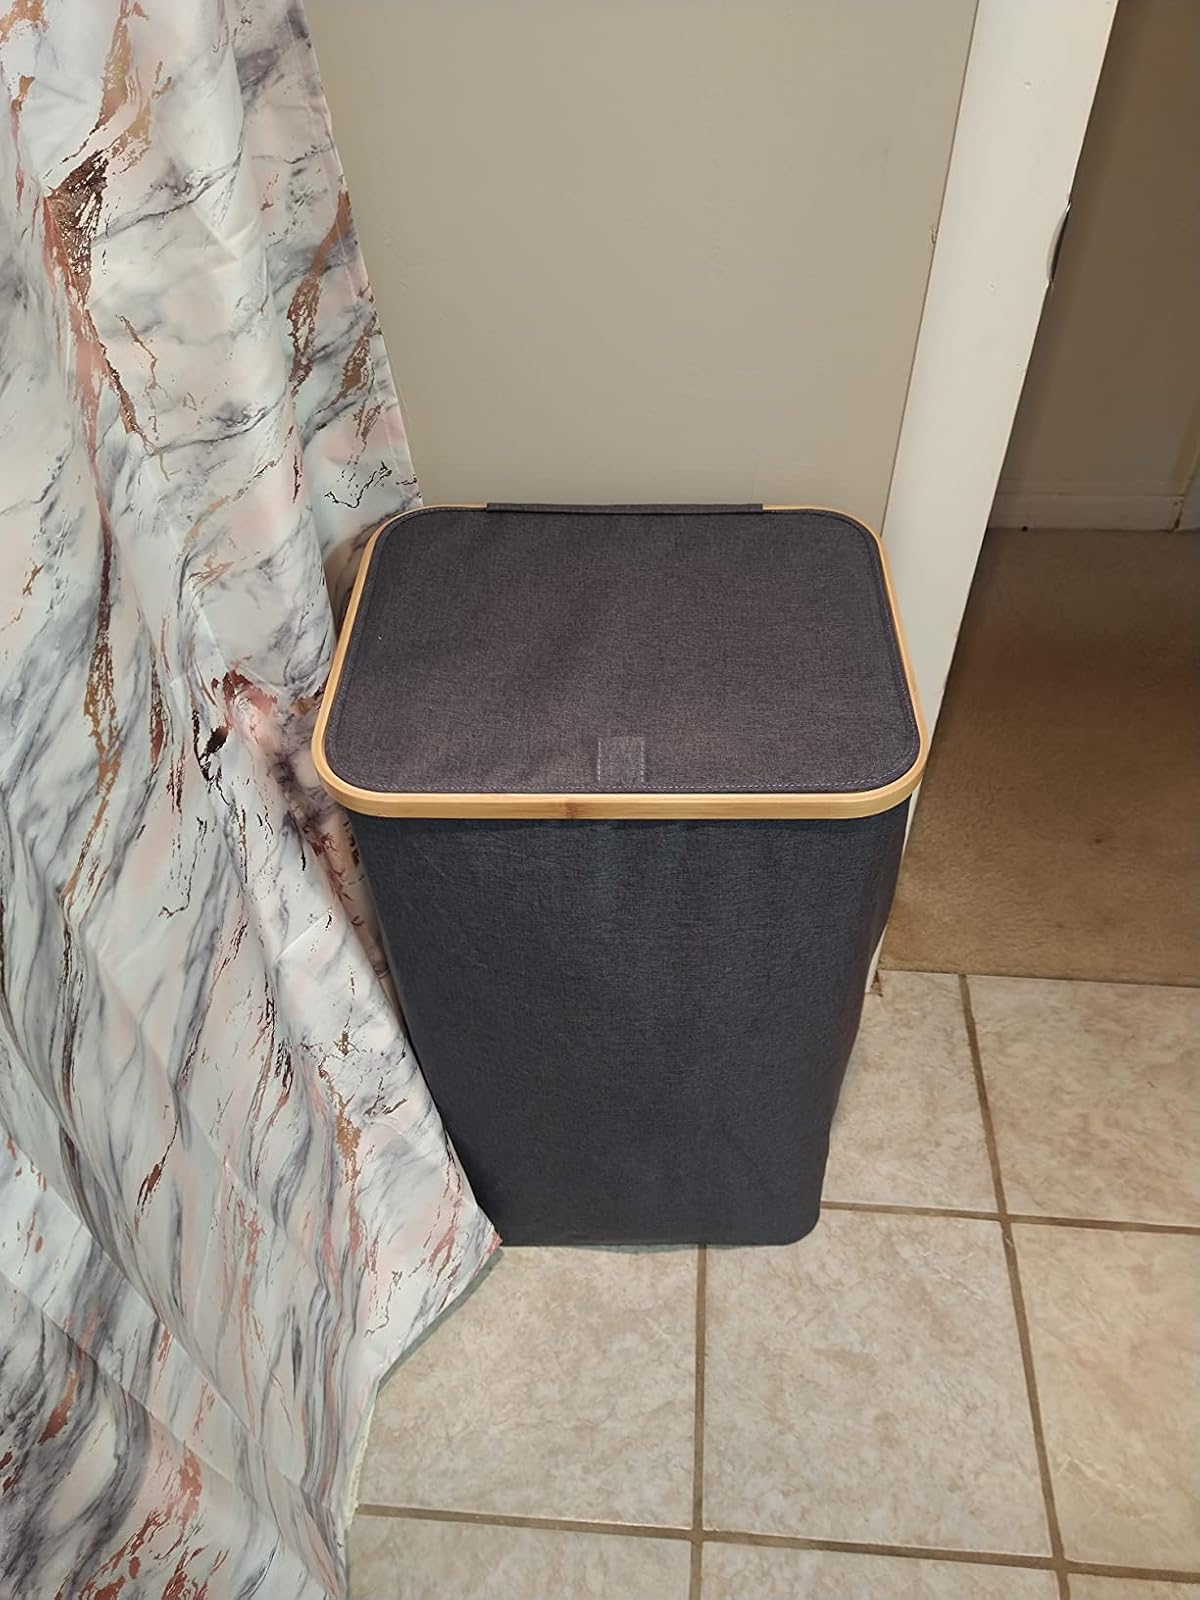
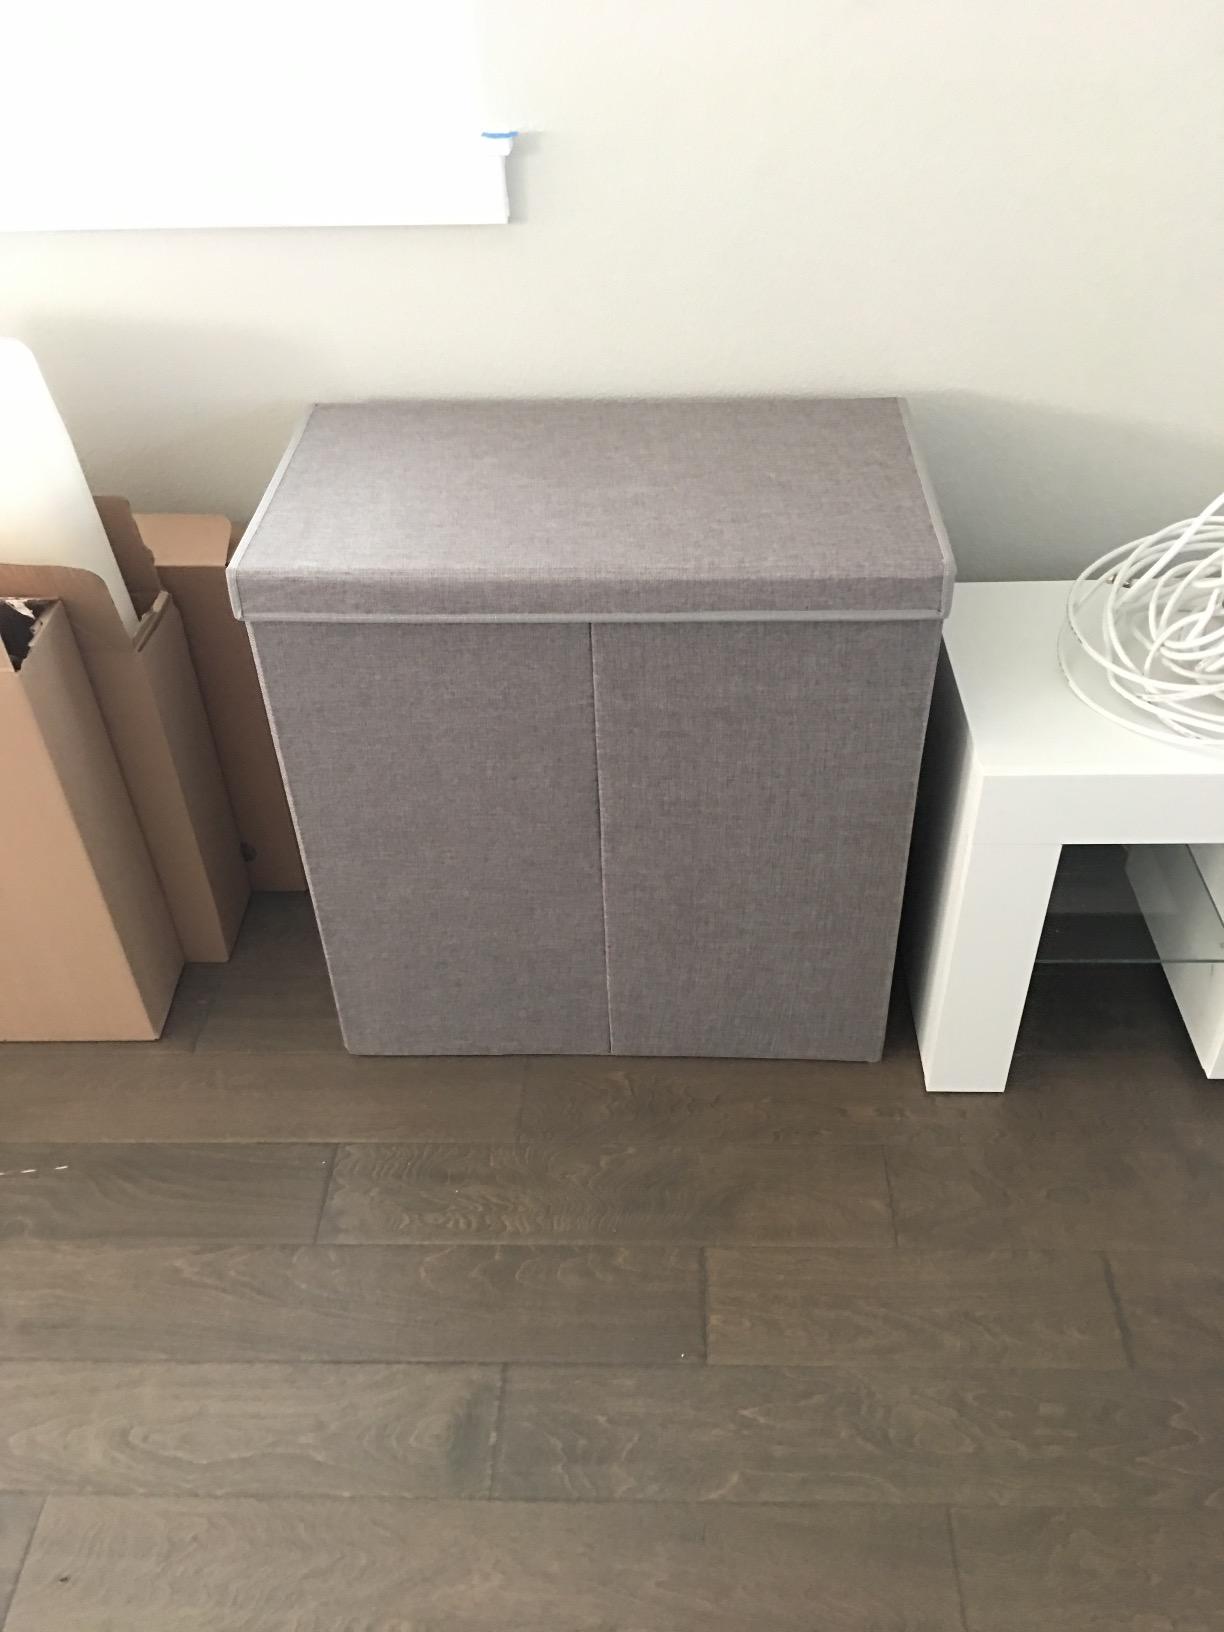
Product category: items_hamper
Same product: no